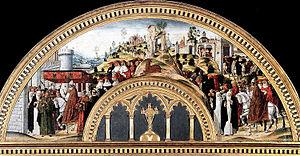
Girolamo di Benvenuto est un peintre italien de l'école siennoise, un des rares du XVᵉ et du début du XVIᵉ siècle. Girolamo di Benvenuto est estimé pour la pureté de son dessin. Sa production d'œuvres profanes semble assez importante surtout dans le domaine des "disques de naissance.
Catherine Benincasa, en religion Catherine de Sienne, née le 25 mars 1347 à Sienne, en Toscane, et décédée le 29 avril 1380 à 33 ans à Rome, est une tertiaire dominicaine mystique, qui a exercé une grande influence sur l'Église catholique. Elle est déclarée sainte et docteur de l'Église.
Pierre Roger de Beaufort fut le 201ᵉ pape du 30 décembre 1370 à sa mort sous le nom de Grégoire XI. Il fut le dernier pape français.